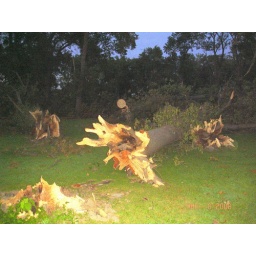
Hundreds of trees damaged at the golf course near our house